Beamish Museum transport collection

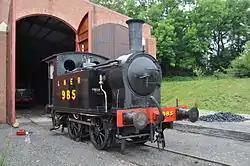
LNER 68088 at Beamish, 2011

Resident locomotives include NER Class C1 freight engine "No. 876" (British Railways Class J21 No. 65033), built at Gateshead in 1889. After lying out of use since 1984 it was moved to the North Norfolk Railway for restoration in 2007. Transferred to the LCLT trust 2010 and is currently under major rebuild. The museum also formerly operated its Hawthorn Leslie industrial engine "No. 14" till 1994